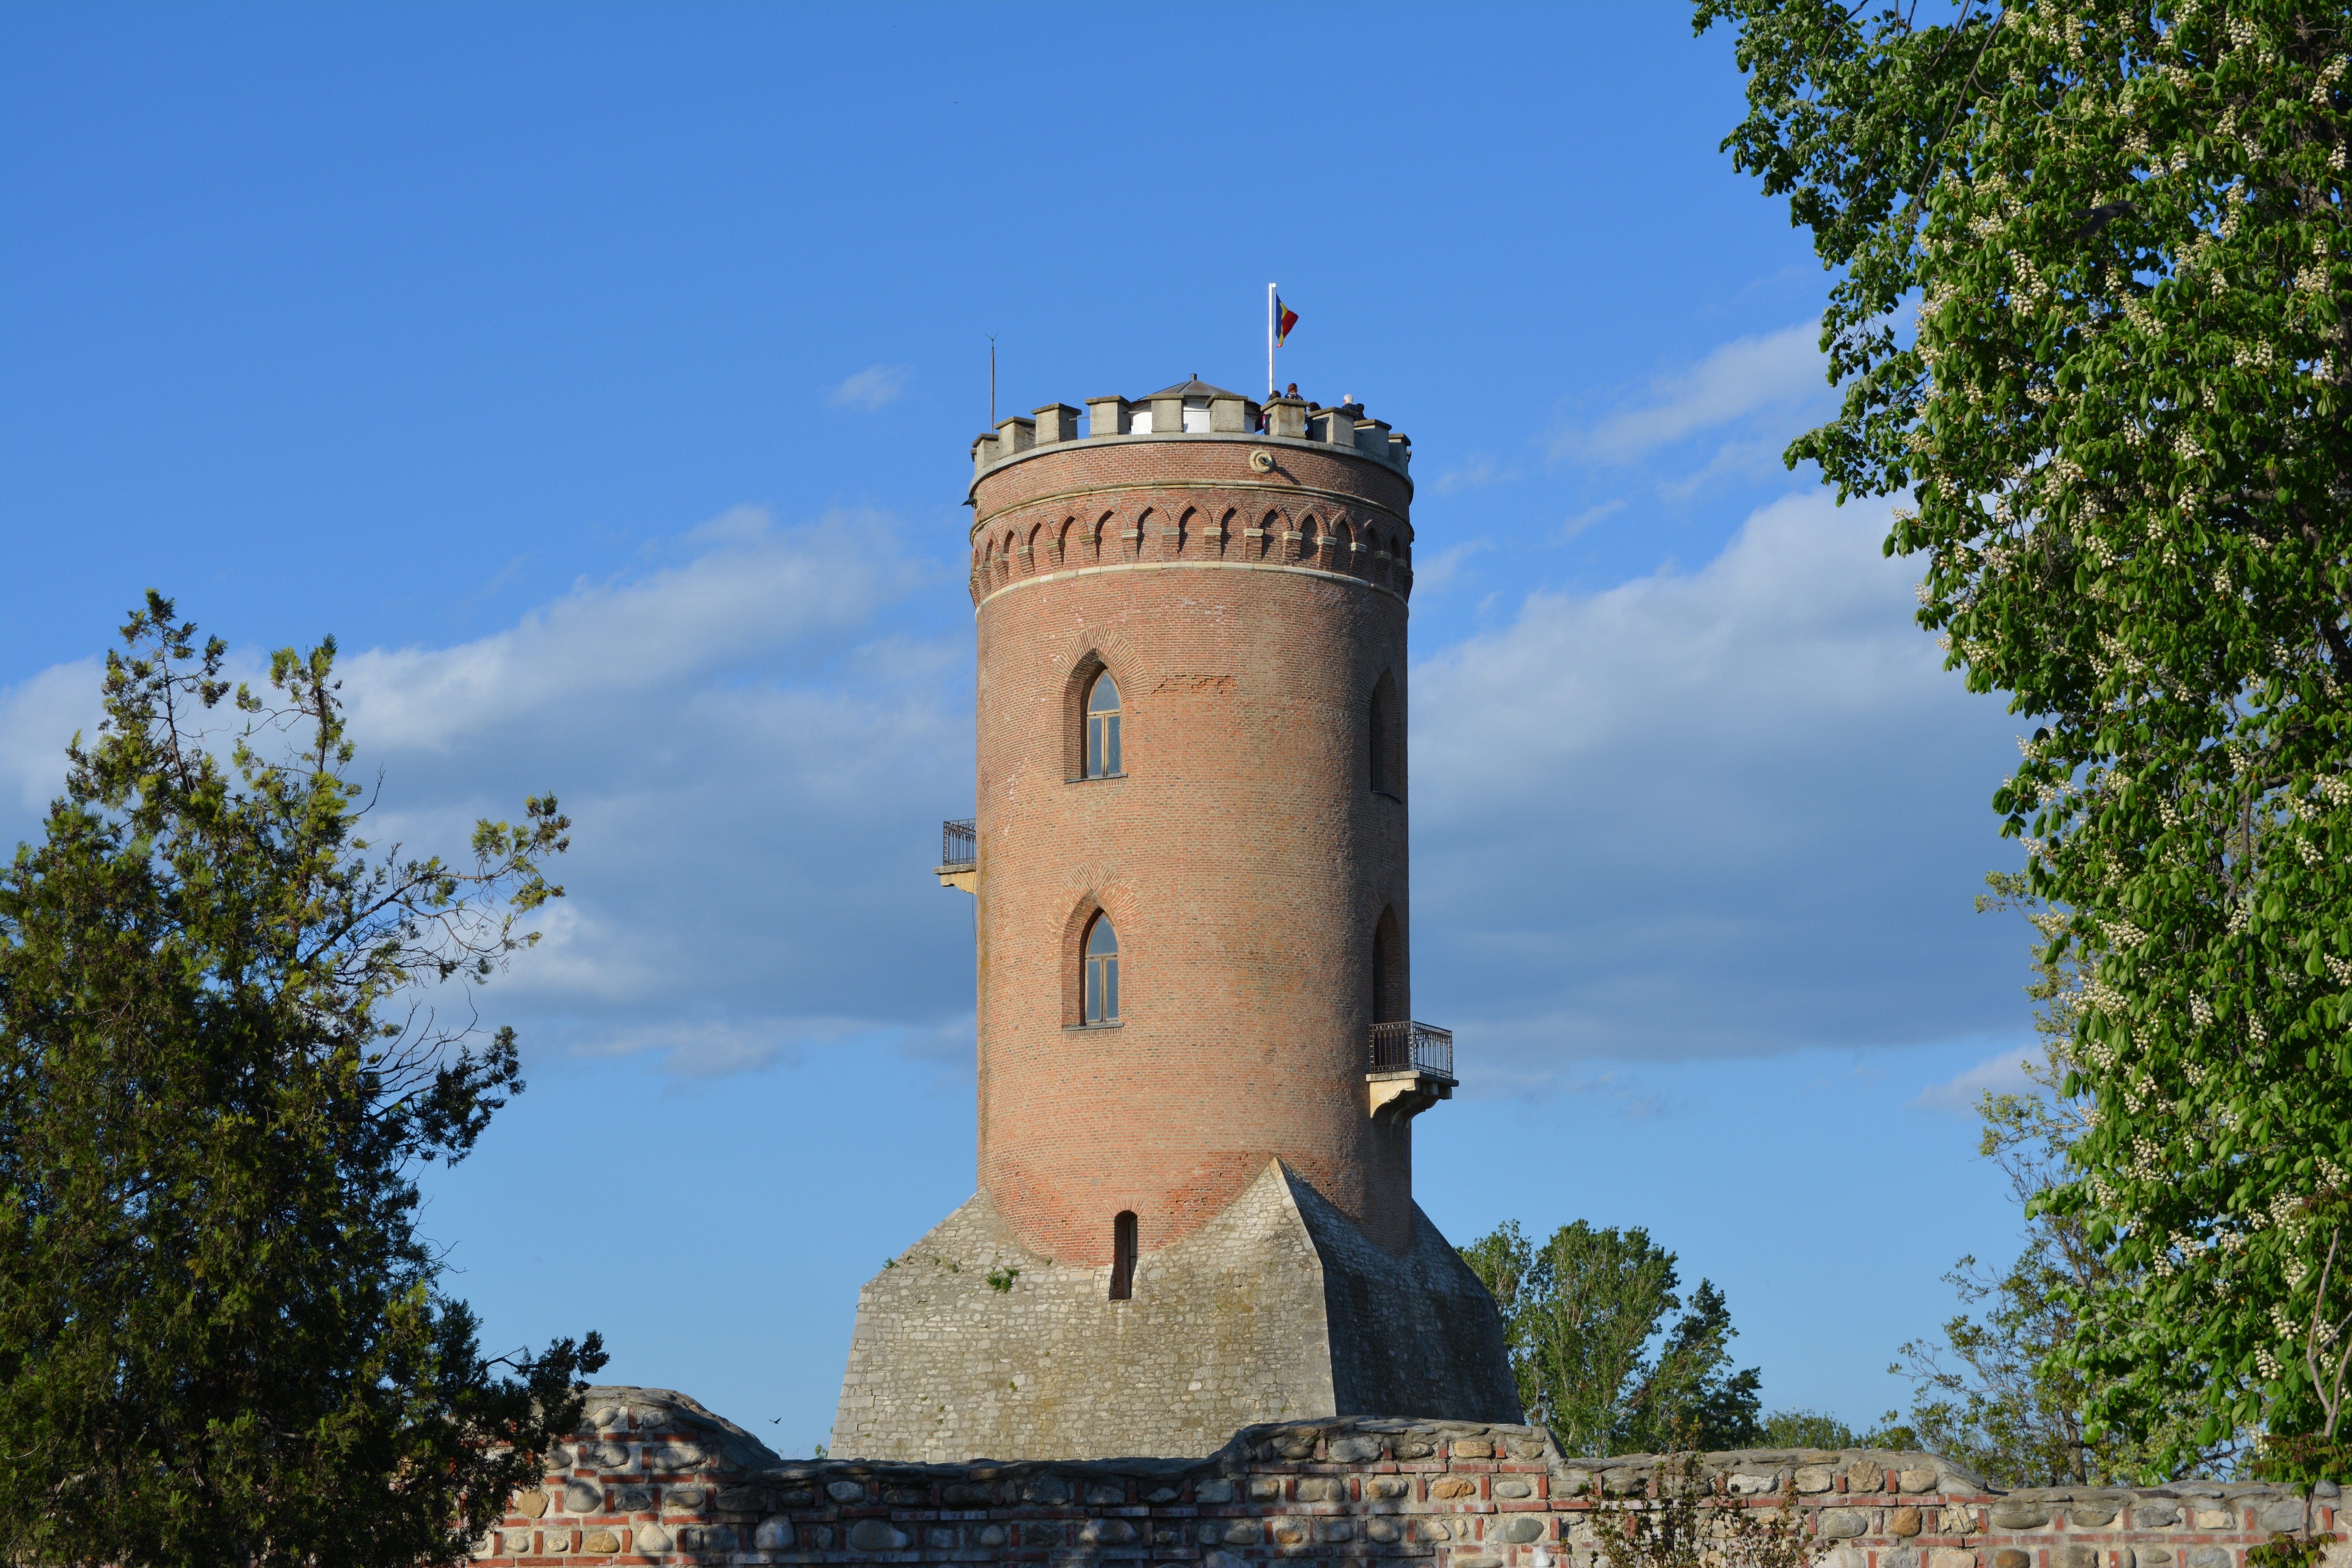
landscape, lighthouse, chateau, old, city, monument, distance, tower, park, castle, sightseeing, historic, fortification, targoviste, chindia tower, chindie